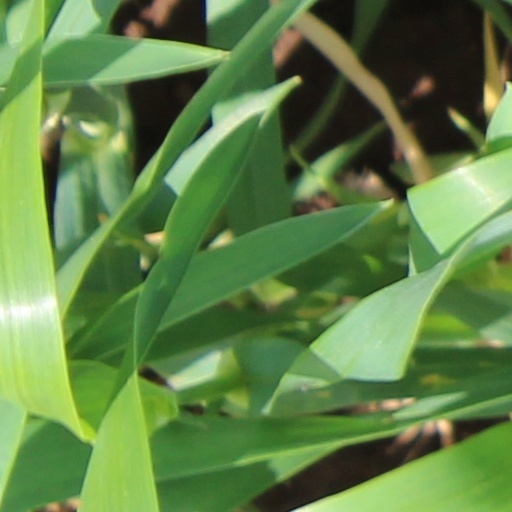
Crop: wheat